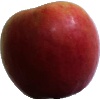
Label: Apple Crimson Snow 1